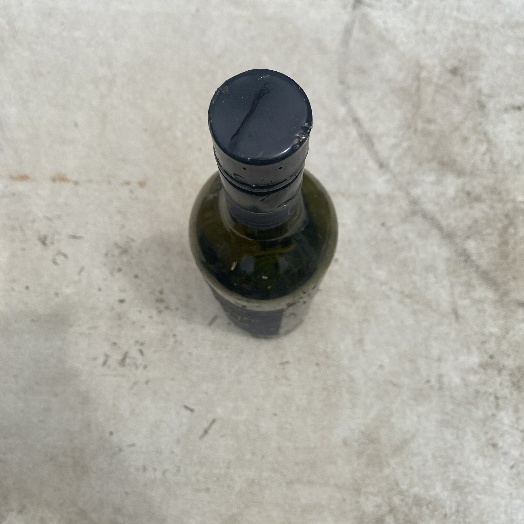
Label: Glass